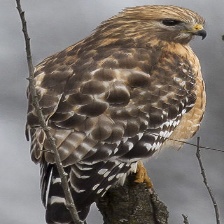
Species: RED SHOULDERED HAWK
Scientific name: BUTEO LINEATUS